MV Brigitte Bardot

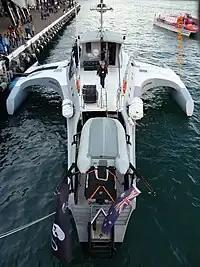
Stern view of the MV "Brigitte Bardot" from 's helideck. An inflatable boat and personal water craft are visible secured on the aft deck.

In May 2011 the SSCS was served with a notice from Toho Company Ltd., the copyright holder and owner of the "Gojira"/"Godzilla" franchise, regarding the unauthorized use of the trademark. The Society promptly changed the vessel's name to the MV "Brigitte Bardot" in honor of the French fashion model, actress and singer whom Paul Watson, the founder of Sea Shepherd, took on an anti-sealing trip in 1977. In addition to a new name, the vessel also received a new paint scheme; the overall black scheme was replaced by a grey coloration similar to that of a naval vessel.